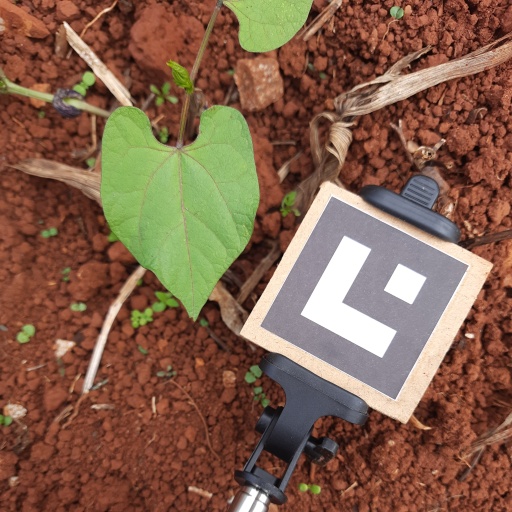
Observations: wavy surface, eating holes in the apex, under cloudy sky